Whitfield Estates–Broughton Street Historic District

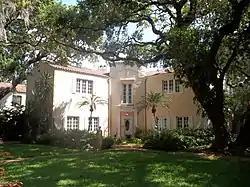

The Whitfield Estates–Broughton Street Historic District is a historic district in Sarasota, Florida, United States. It comprises 7207, 7211, 7215, 7219 and 7316 Broughton Street: five residences and three garages built in Mediterranean Revival style 1925–1929, including four early works by architect Ralph Twitchell. On October 29, 1993, the district was added to the National Register of Historic Places. It was listed for being the most intact concentration of early residences in the Whitfield Estates Subdivision, a major housing development established during the Florida land boom of the 1920s.